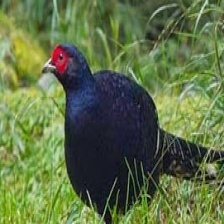
Species: MIKADO  PHEASANT
Scientific name: SYRMATICUS MIKADO